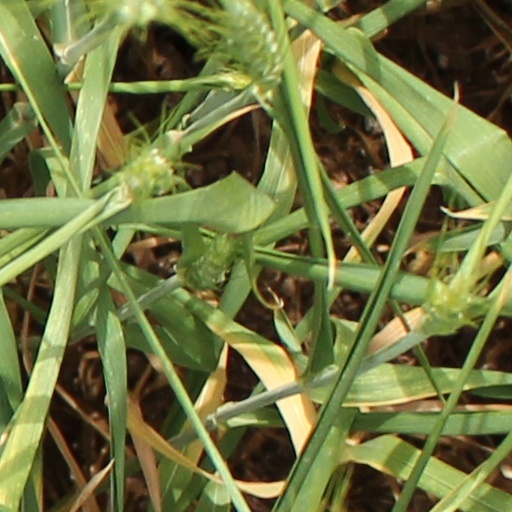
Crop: wheat